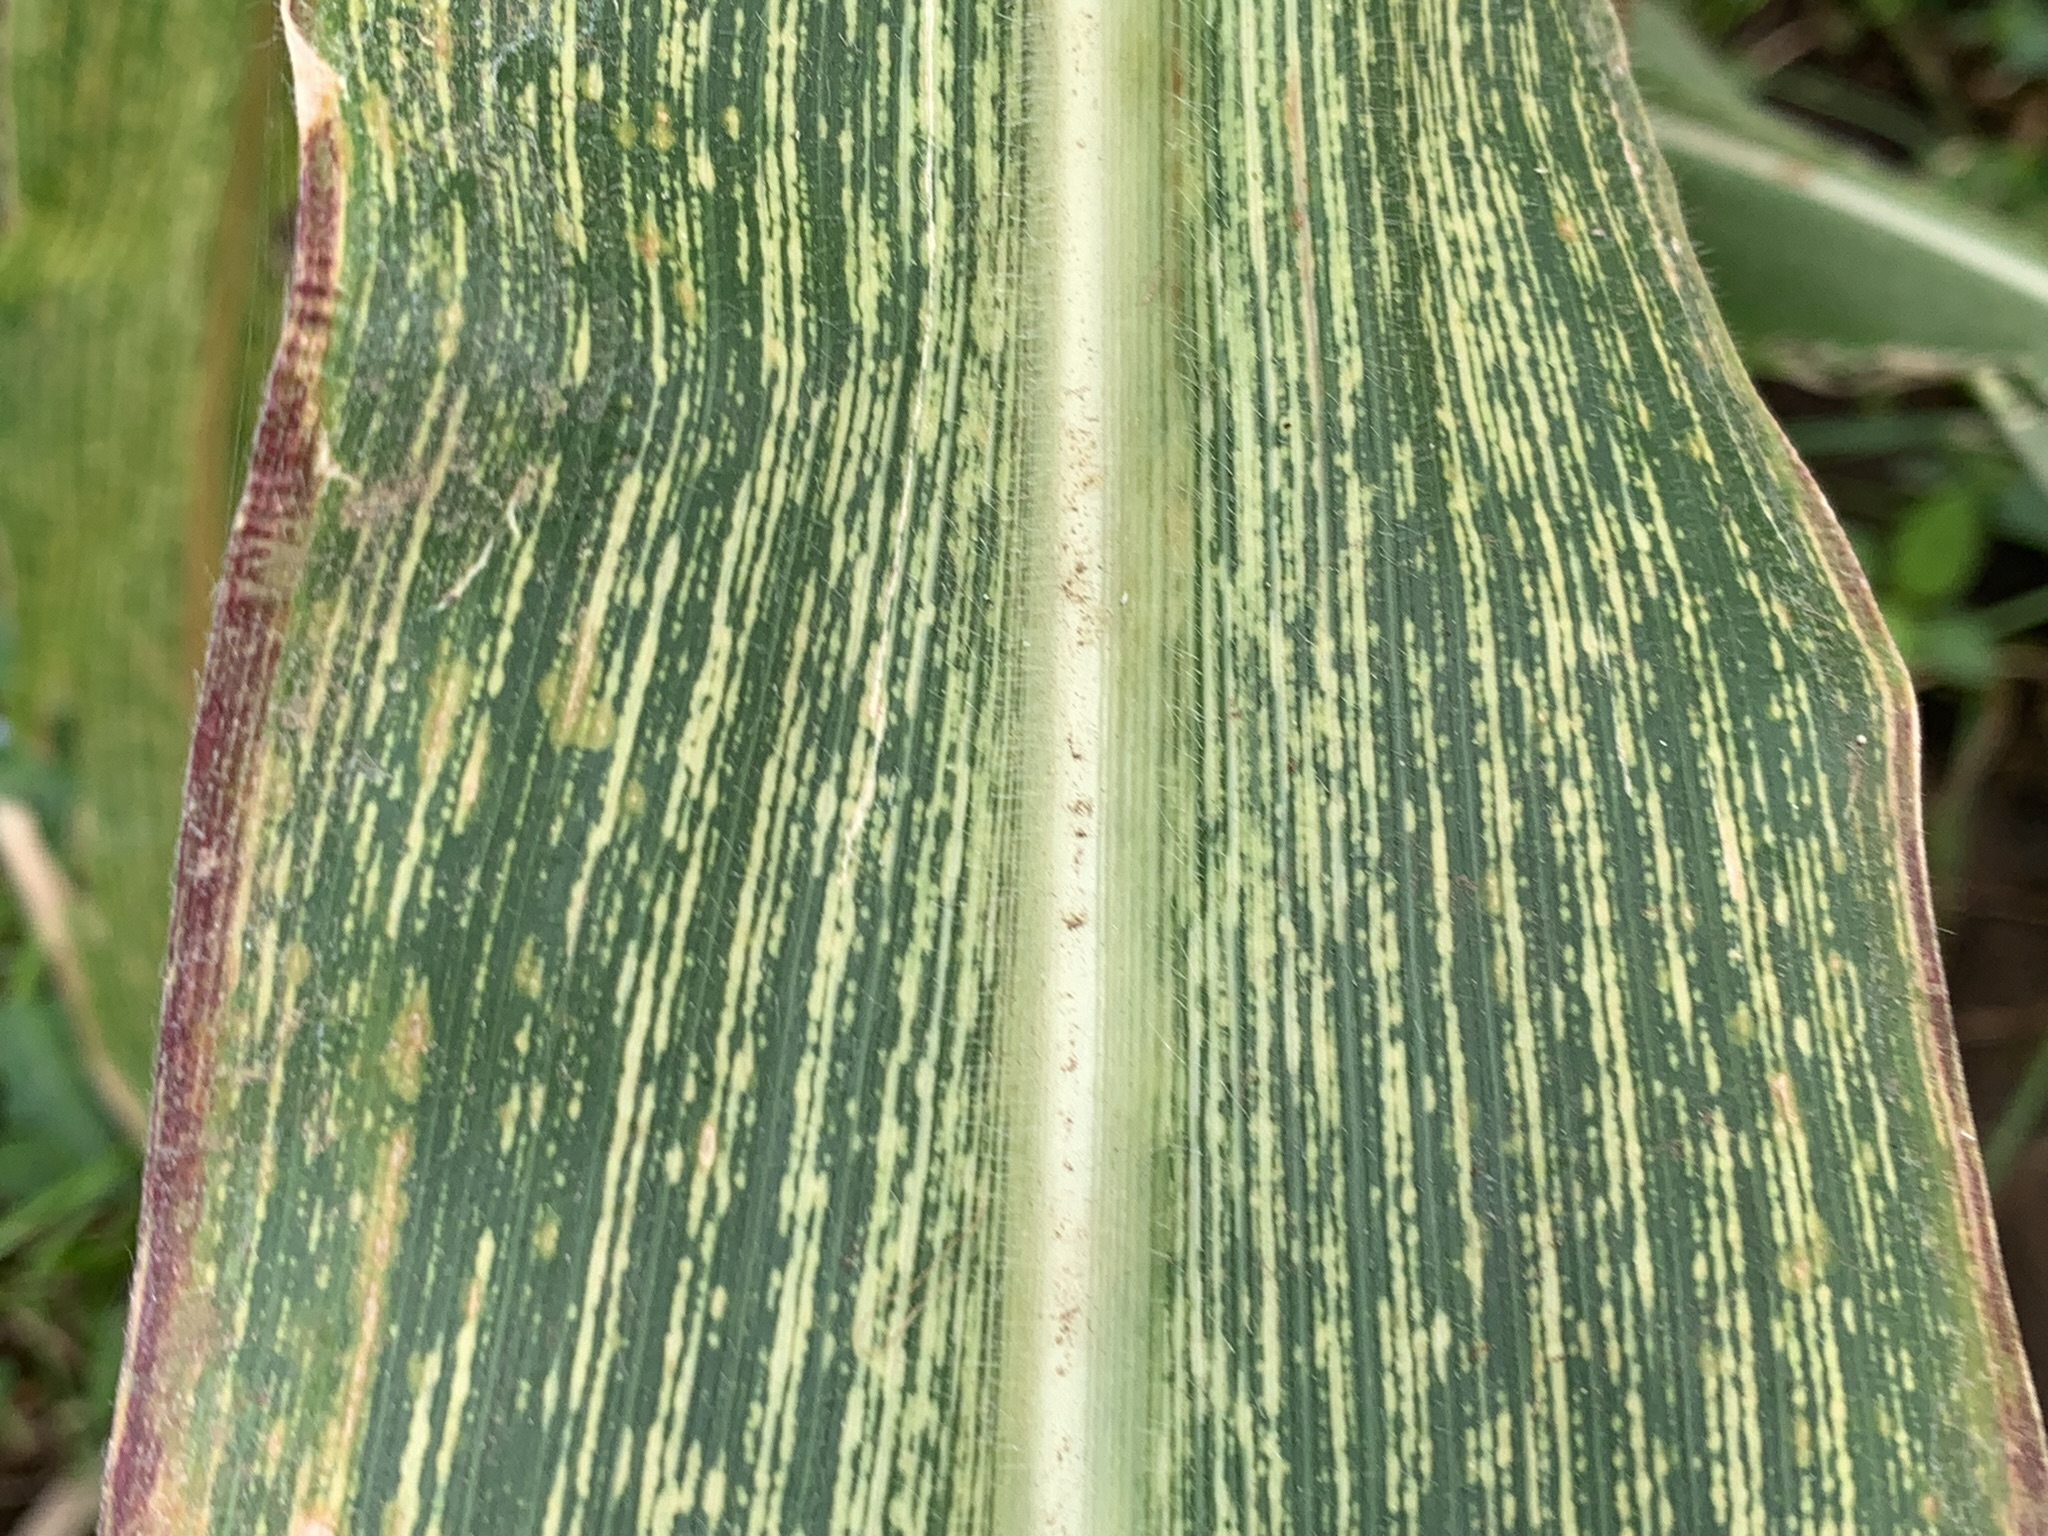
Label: MSV